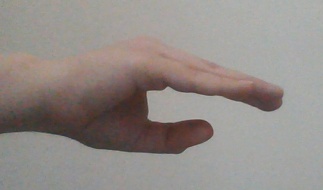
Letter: jeem